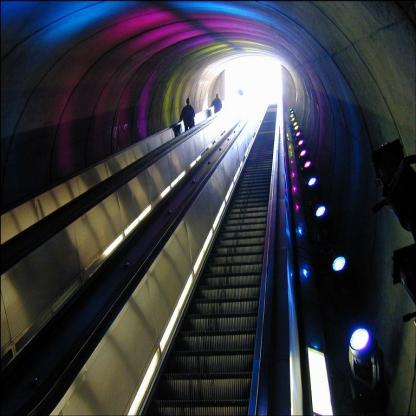
Scene: Indoor